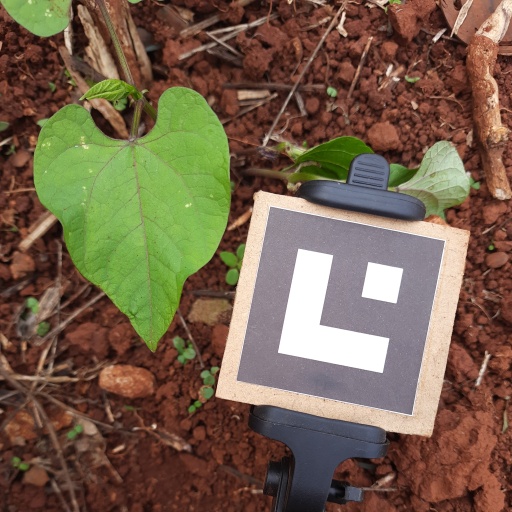
Observations: wavy surface, no eating holes, under shade